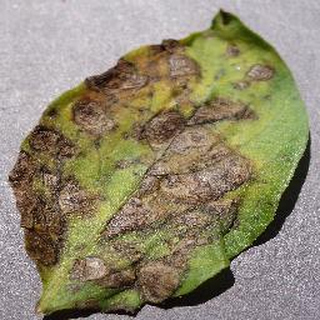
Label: potato_early_blight